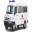
Label: ambulance